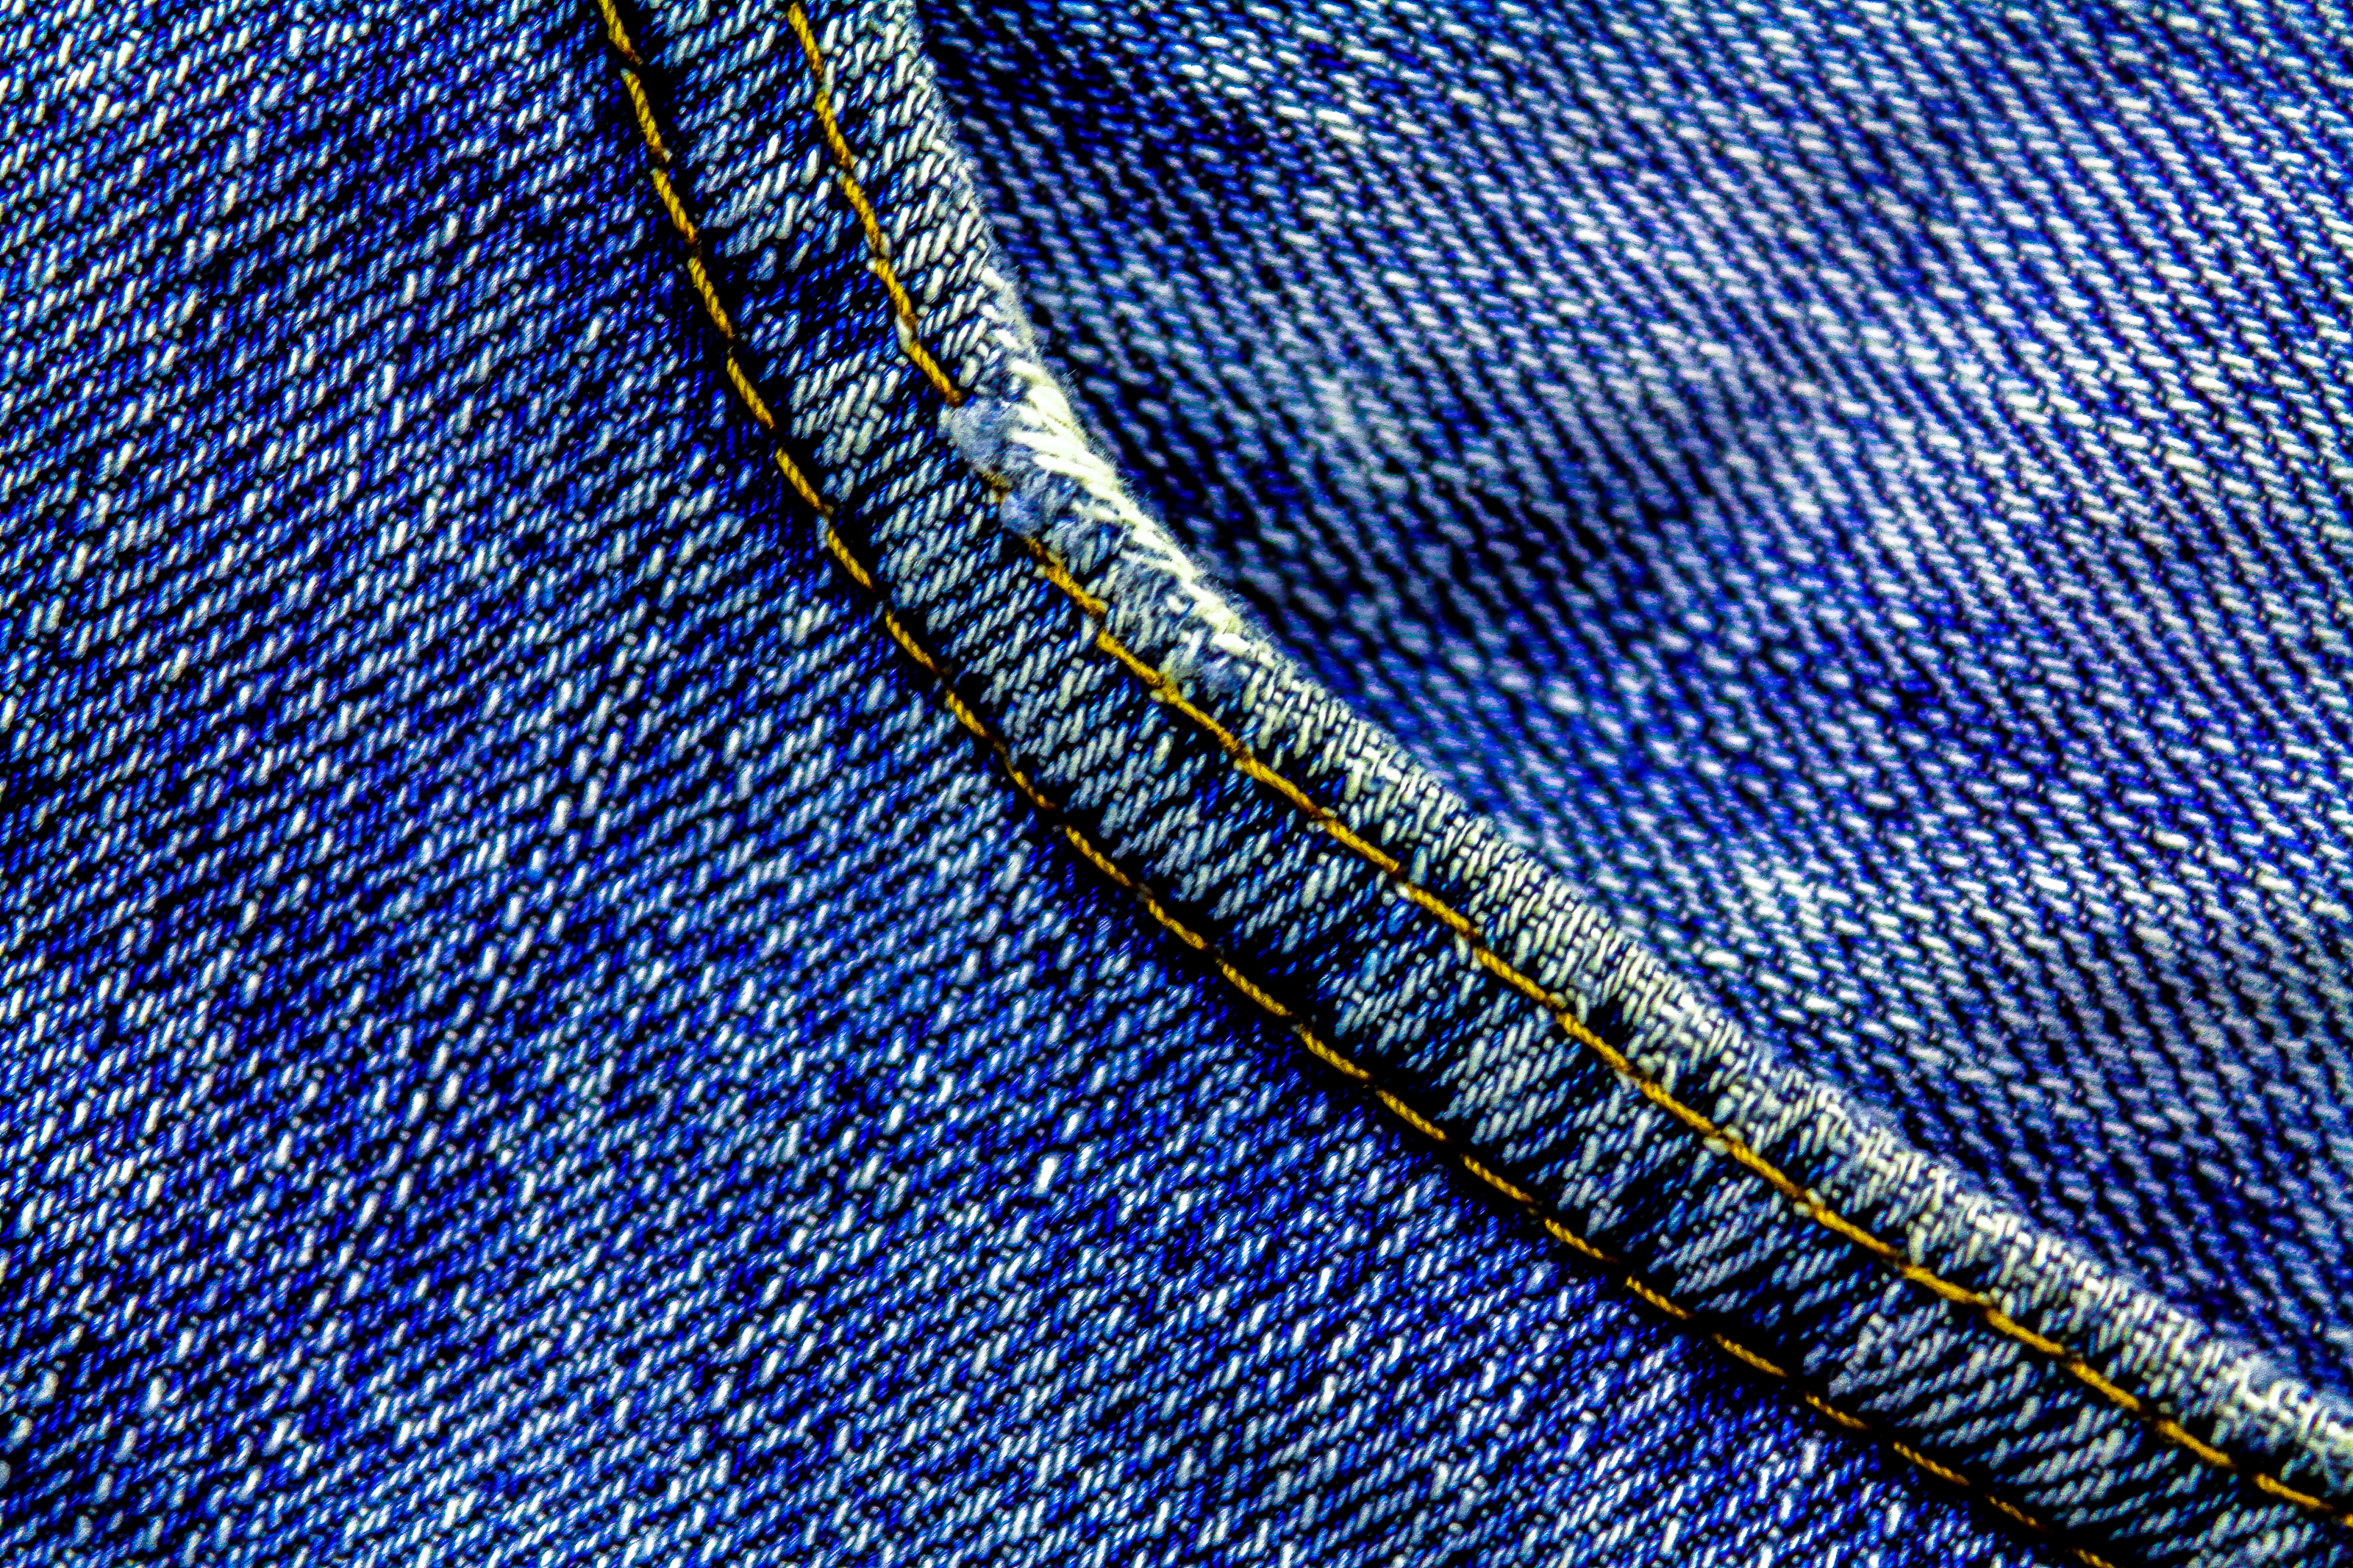
textile, fashion, design, style, background, fabric, denim, material, pattern, clothing, texture, blue, cloth, casual, garment, cotton, wear, color, vintage, canvas, pants, detail, closeup, indigo, rough, surface, apparel, jean, abstract, dress, electric blue, line, mesh, net